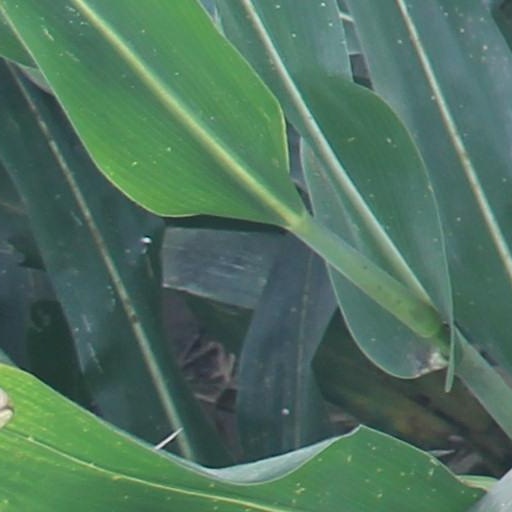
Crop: maize; corn